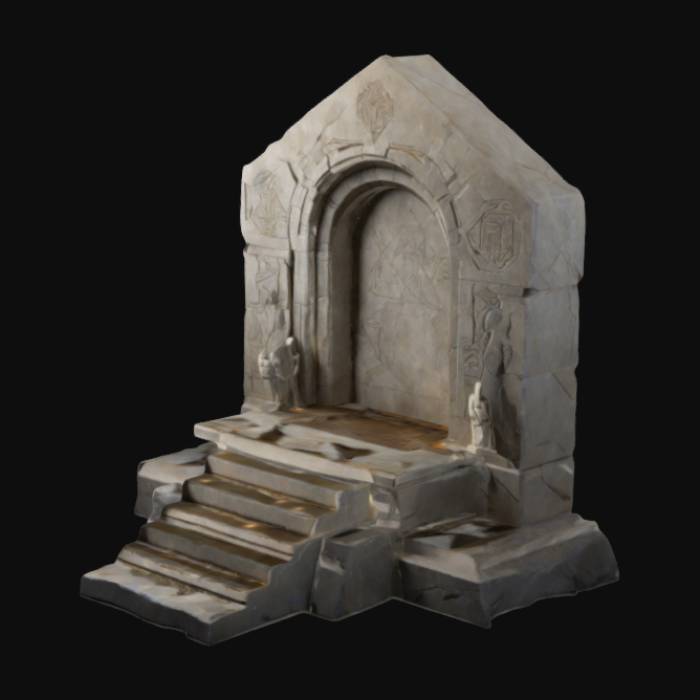
미적 점수 (1~10점): 8